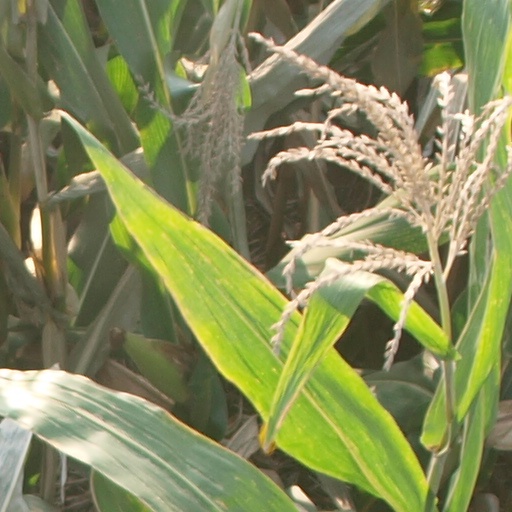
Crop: maize; corn